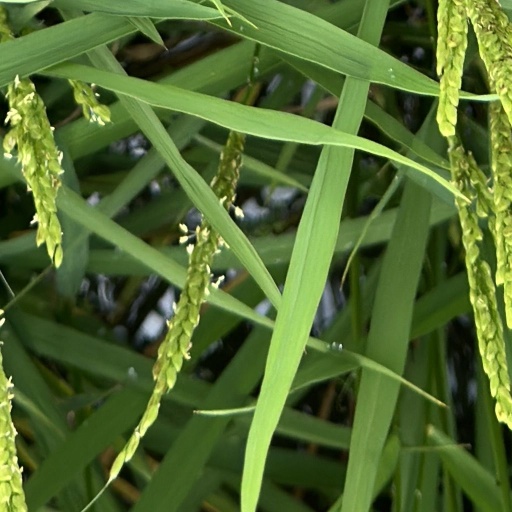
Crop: rice